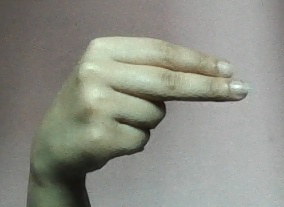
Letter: ain